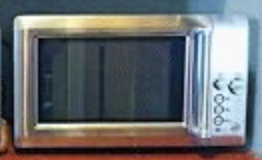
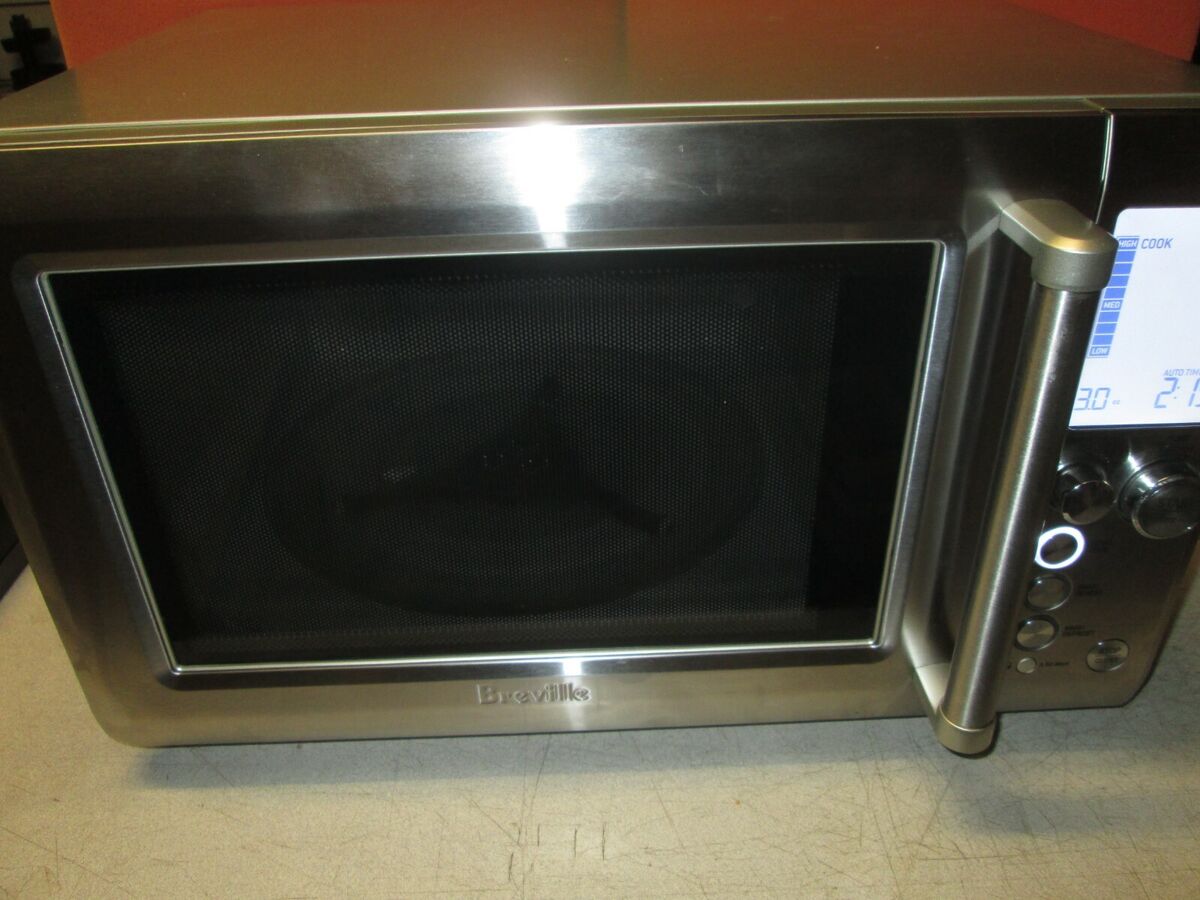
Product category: misc
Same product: yes